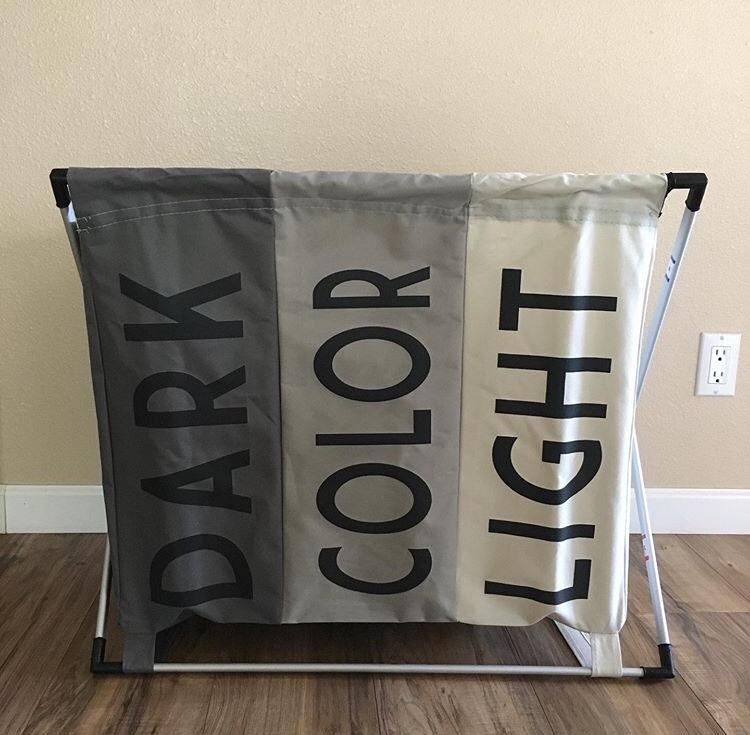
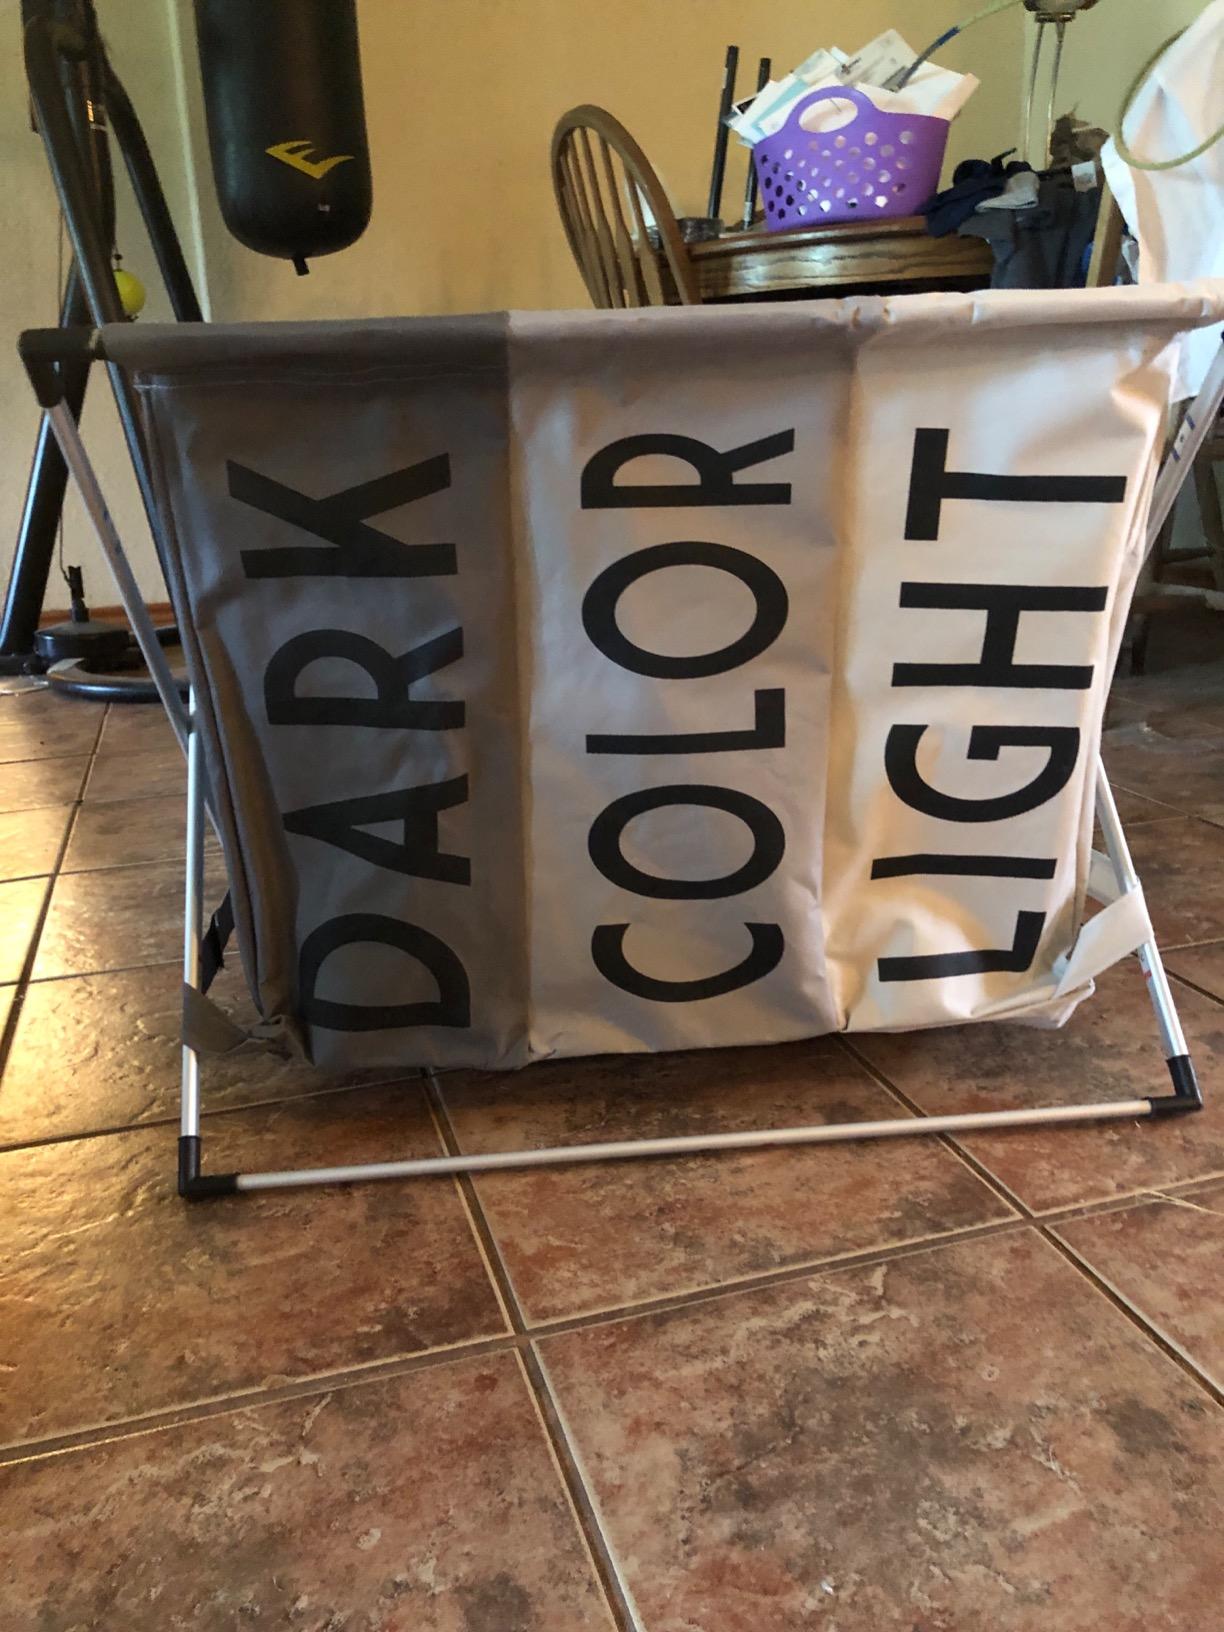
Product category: items_hamper
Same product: yes